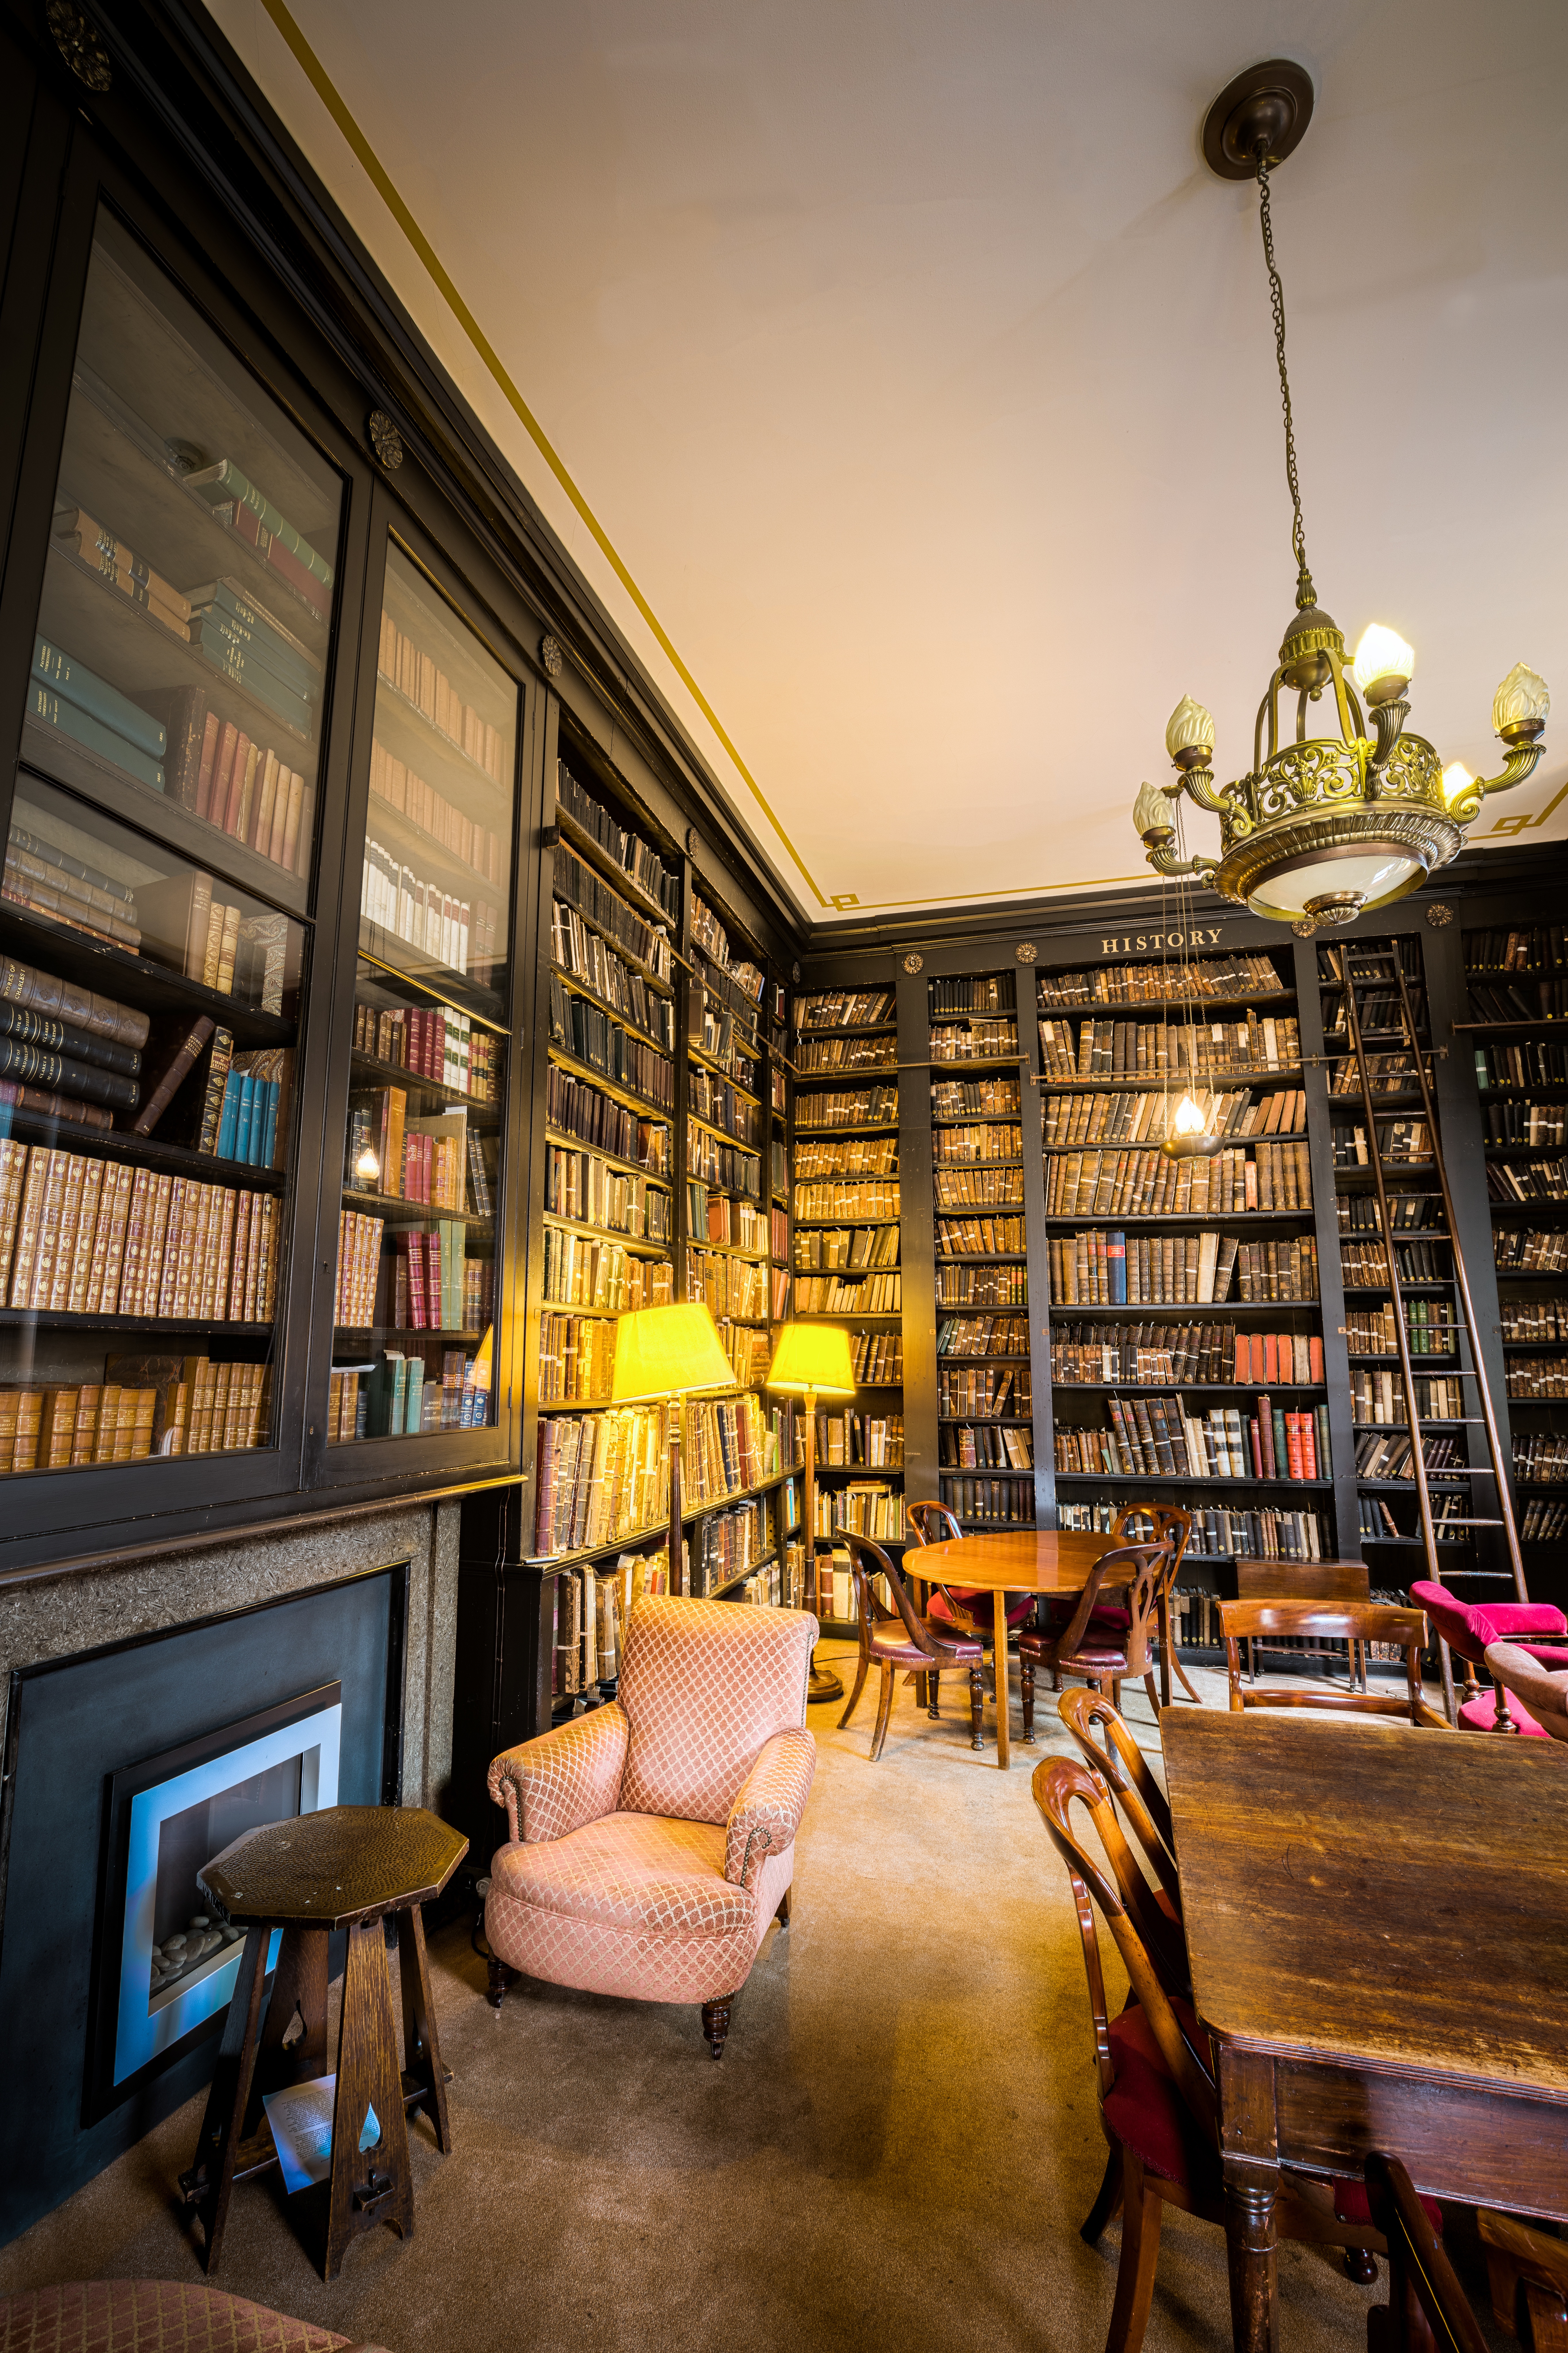
restaurant, home, bar, living room, room, interior design, library, design, retail, window covering